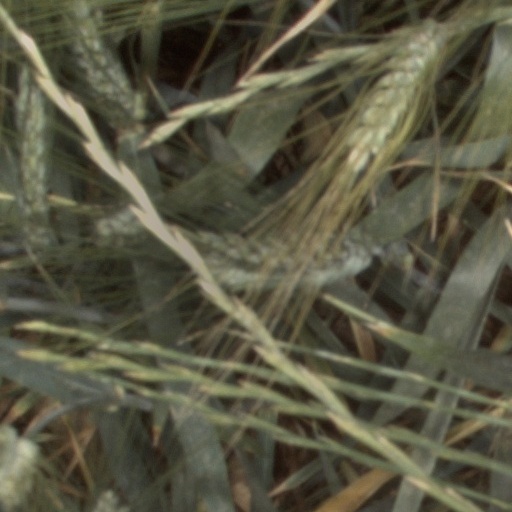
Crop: wheat